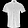
Label: Shirt